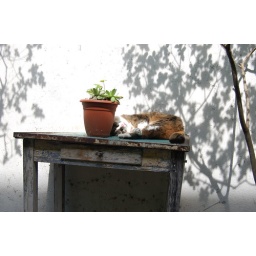
I call this: Cat sleeping in the sun on an old table next to a potted plant